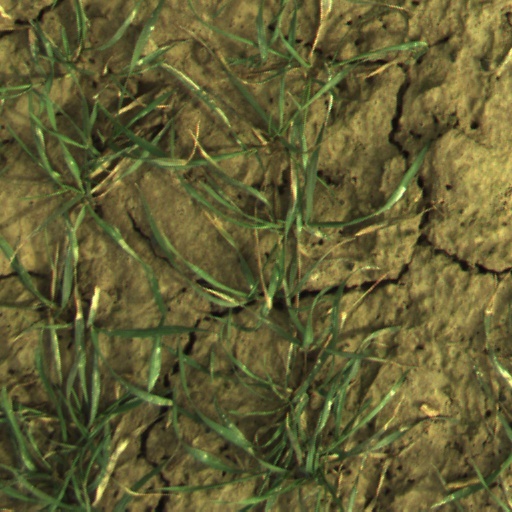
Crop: wheat